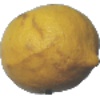
Label: Lemon 1